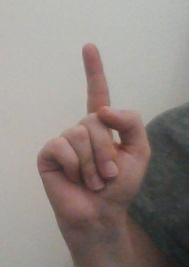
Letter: bb